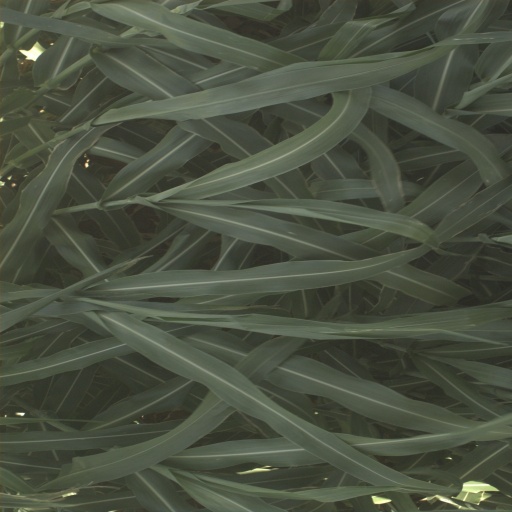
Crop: sorghum